Louis Bonnier

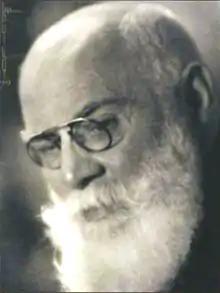
Bonnier in 1925 by Laure Albin Guillot

Louis Bernard Bonnier (14 June 1856 – 16 September 1946) was a French architect known for his work as an urban planner for the city of Paris.